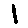
Label: 1